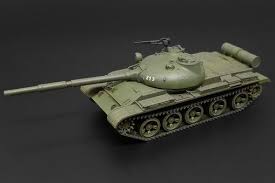
Label: T-62